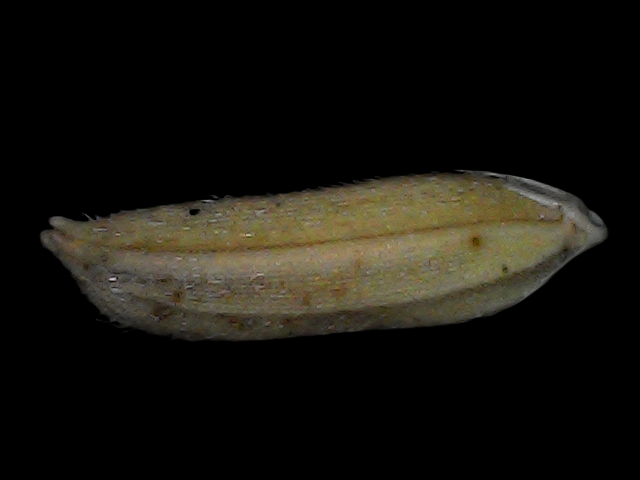
Rice variety: Bd87